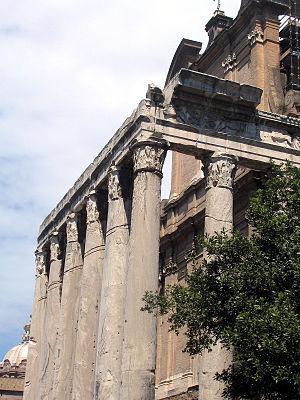
Le marbre cipolin est une variété de marbre utilisée par les Romains. Le nom moderne correspond en latin à marmor carystium.